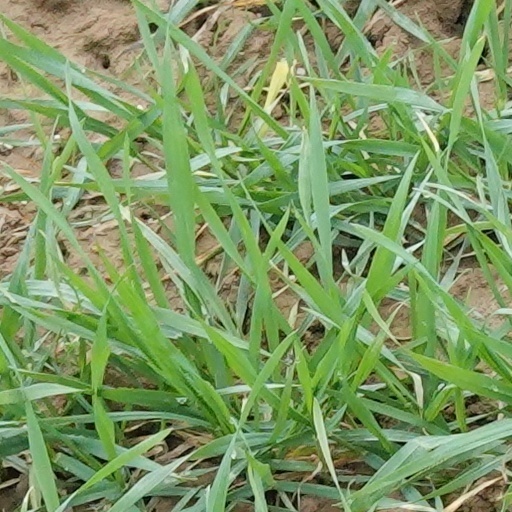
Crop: wheat